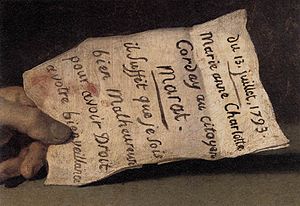
Charlotte Corday / Mordet
Udsnit af Davids maleri, hvor Marats hånd holder noten fra Corday med hendes afsluttende sætning: ...at jeg er ulykkelig er nok til at have krav på Deres velvilje
Marie Anne Charlotte Corday d'Armont, der er kendt og omtalt som Charlotte Corday, myrdede 13. juli 1793 den franske revolutionære leder Jean-Paul Marat ved et knivattentat og blev få dage efter henrettet i guillotinen for mordet.